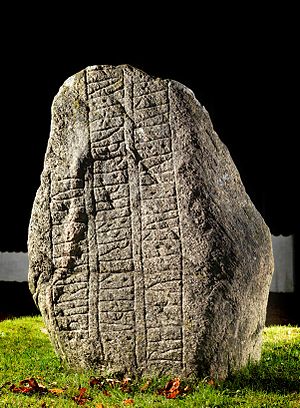
Bække-stenen 1
Bække-stenen 1
Foto af Roberto Fortuna
Bække-stenen 1 er en runesten fundet i Bække i 1810. Stenen blev taget ud af kirkegårdsdiget og er nu opstillet på en lille høj mellem kirken og vejen. Det er uvist, hvor stenen oprindeligt har stået. Bække 1 er rejst ikke langt fra Bække-stenen 2 og Læborg-stenen, og de ligger alle sydvest for Jelling.